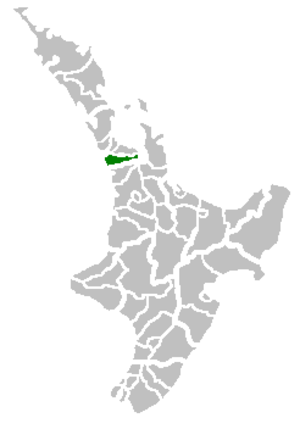
Le district de Franklin est une ancienne municipalité au sud d'Auckland, dans l'île du Nord de la Nouvelle-Zélande. Depuis 2010, la municipalité n'existe plus et ses quartiers ont été ajoutés à la ville d'Auckland, dirigé par le Auckland Council. Le nom n'a pas changé en revanche, Franklin est aujourd'hui un des 13 districts de la ville d'Auckland.